Bamberg Baskets

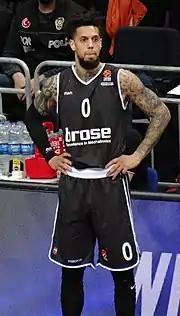
Daniel Hackett with Bamberg, in 2018.

On 17 February 2019, Bamberg won its fifth BBL-Pokal after defeating Alba Berlin 83–82 in the final. In the 2018–19 season, Bamberg also made its debut in the Basketball Champions League. After playing in EuroLeague Basketball competitions since 2004, this was the first time the club participated in a FIBA-organised competition. In the quarter-finals, Bamberg narrowly beat defending champions AEK Athens to qualify for the 2019 Final Four.